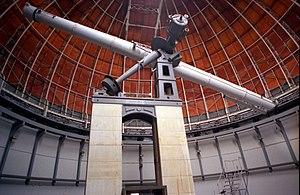
Une lunette astronomique ou lunette de Kepler est un instrument optique composé de lentilles et permettant d'augmenter la luminosité et la taille apparente des objets du ciel lors de leur observation. Équipée d'un redresseur d'image, elle se comporte alors en lunette d'approche.
L'Observatoire de Nice est un observatoire astronomique situé à Nice, au sommet du Mont Gros, à 370 mètres d'altitude et au cœur d'une forêt de trente-cinq hectares. Le coût de sa construction fut entièrement pris en charge par le banquier et philanthrope Raphaël-Louis Bischoffsheim. L'architecte Charles Garnier conçut les 15 bâtiments d'origine. Il réalisa la base de la grande coupole, l'ingénieur Gustave Eiffel réalisa la coupole abritant la lunette principale.
Gustave Eiffel, né Bonickhausen dit Eiffel le 15 décembre 1832 à Dijon et mort le 27 décembre 1923 à Paris, est un ingénieur centralien et un industriel français, qui a notamment participé à la construction de la tour Eiffel à Paris, du viaduc de Garabit et de la statue de la Liberté à New York.
L’exploration de Mars tient une place particulièrement importante dans les programmes scientifiques d'exploration du système solaire des principales puissances spatiales. En 2016, plus de quarante sondes, orbiteurs et atterrisseurs ont été envoyés vers Mars depuis le début des années 1960. Cet intérêt pour Mars répond à plusieurs motivations. Mars constitue d'abord une destination proche ce qui permet d'y envoyer relativement facilement des engins spatiaux. Par ailleurs, contrairement aux autres planètes du Système solaire, Mars a sans aucun doute connu par le passé des conditions assez proches de celles régnant sur Terre qui ont pu, mais cela reste à confirmer, permettre l'apparition de la vie. Depuis l'invention du télescope, cette planète de type terrestre intrigue les scientifiques comme le grand public. Mais le premier survol de Mars par la sonde américaine Mariner 4 dévoile une planète beaucoup moins accueillante que prévu dotée d'une atmosphère très ténue, sans champ magnétique pour la protéger des rayonnements stérilisants et comportant une surface d'apparence lunaire très ancienne.